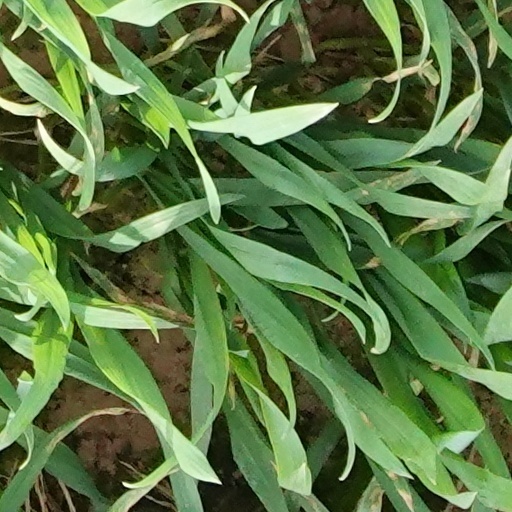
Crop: wheat